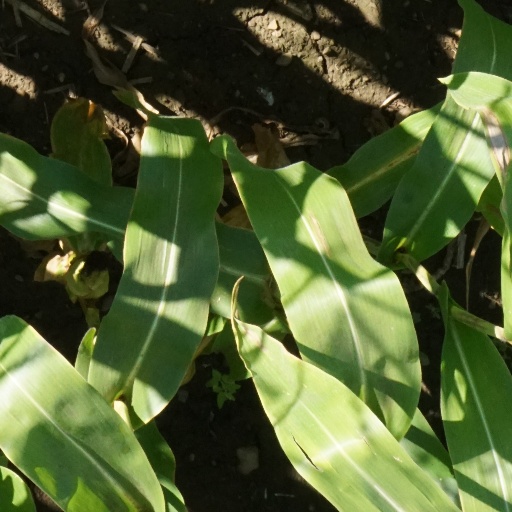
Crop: maize; corn